Bounds Green Depot

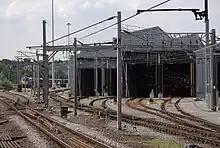
Bounds Green, seen from Alexandra Palace station

Bounds Green Depot, also known as Bounds Green Train Maintenance Centre, is a traction maintenance depot situated in Bounds Green, North London. The depot is to the immediate north of Alexandra Palace railway station. It is presently operated by Hitachi and maintains AT300 units for London North Eastern Railway, Hull Trains and Lumo.